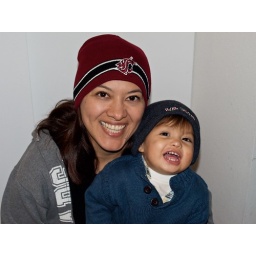
This was the second hat attempt not in front of a box! Both cute :)